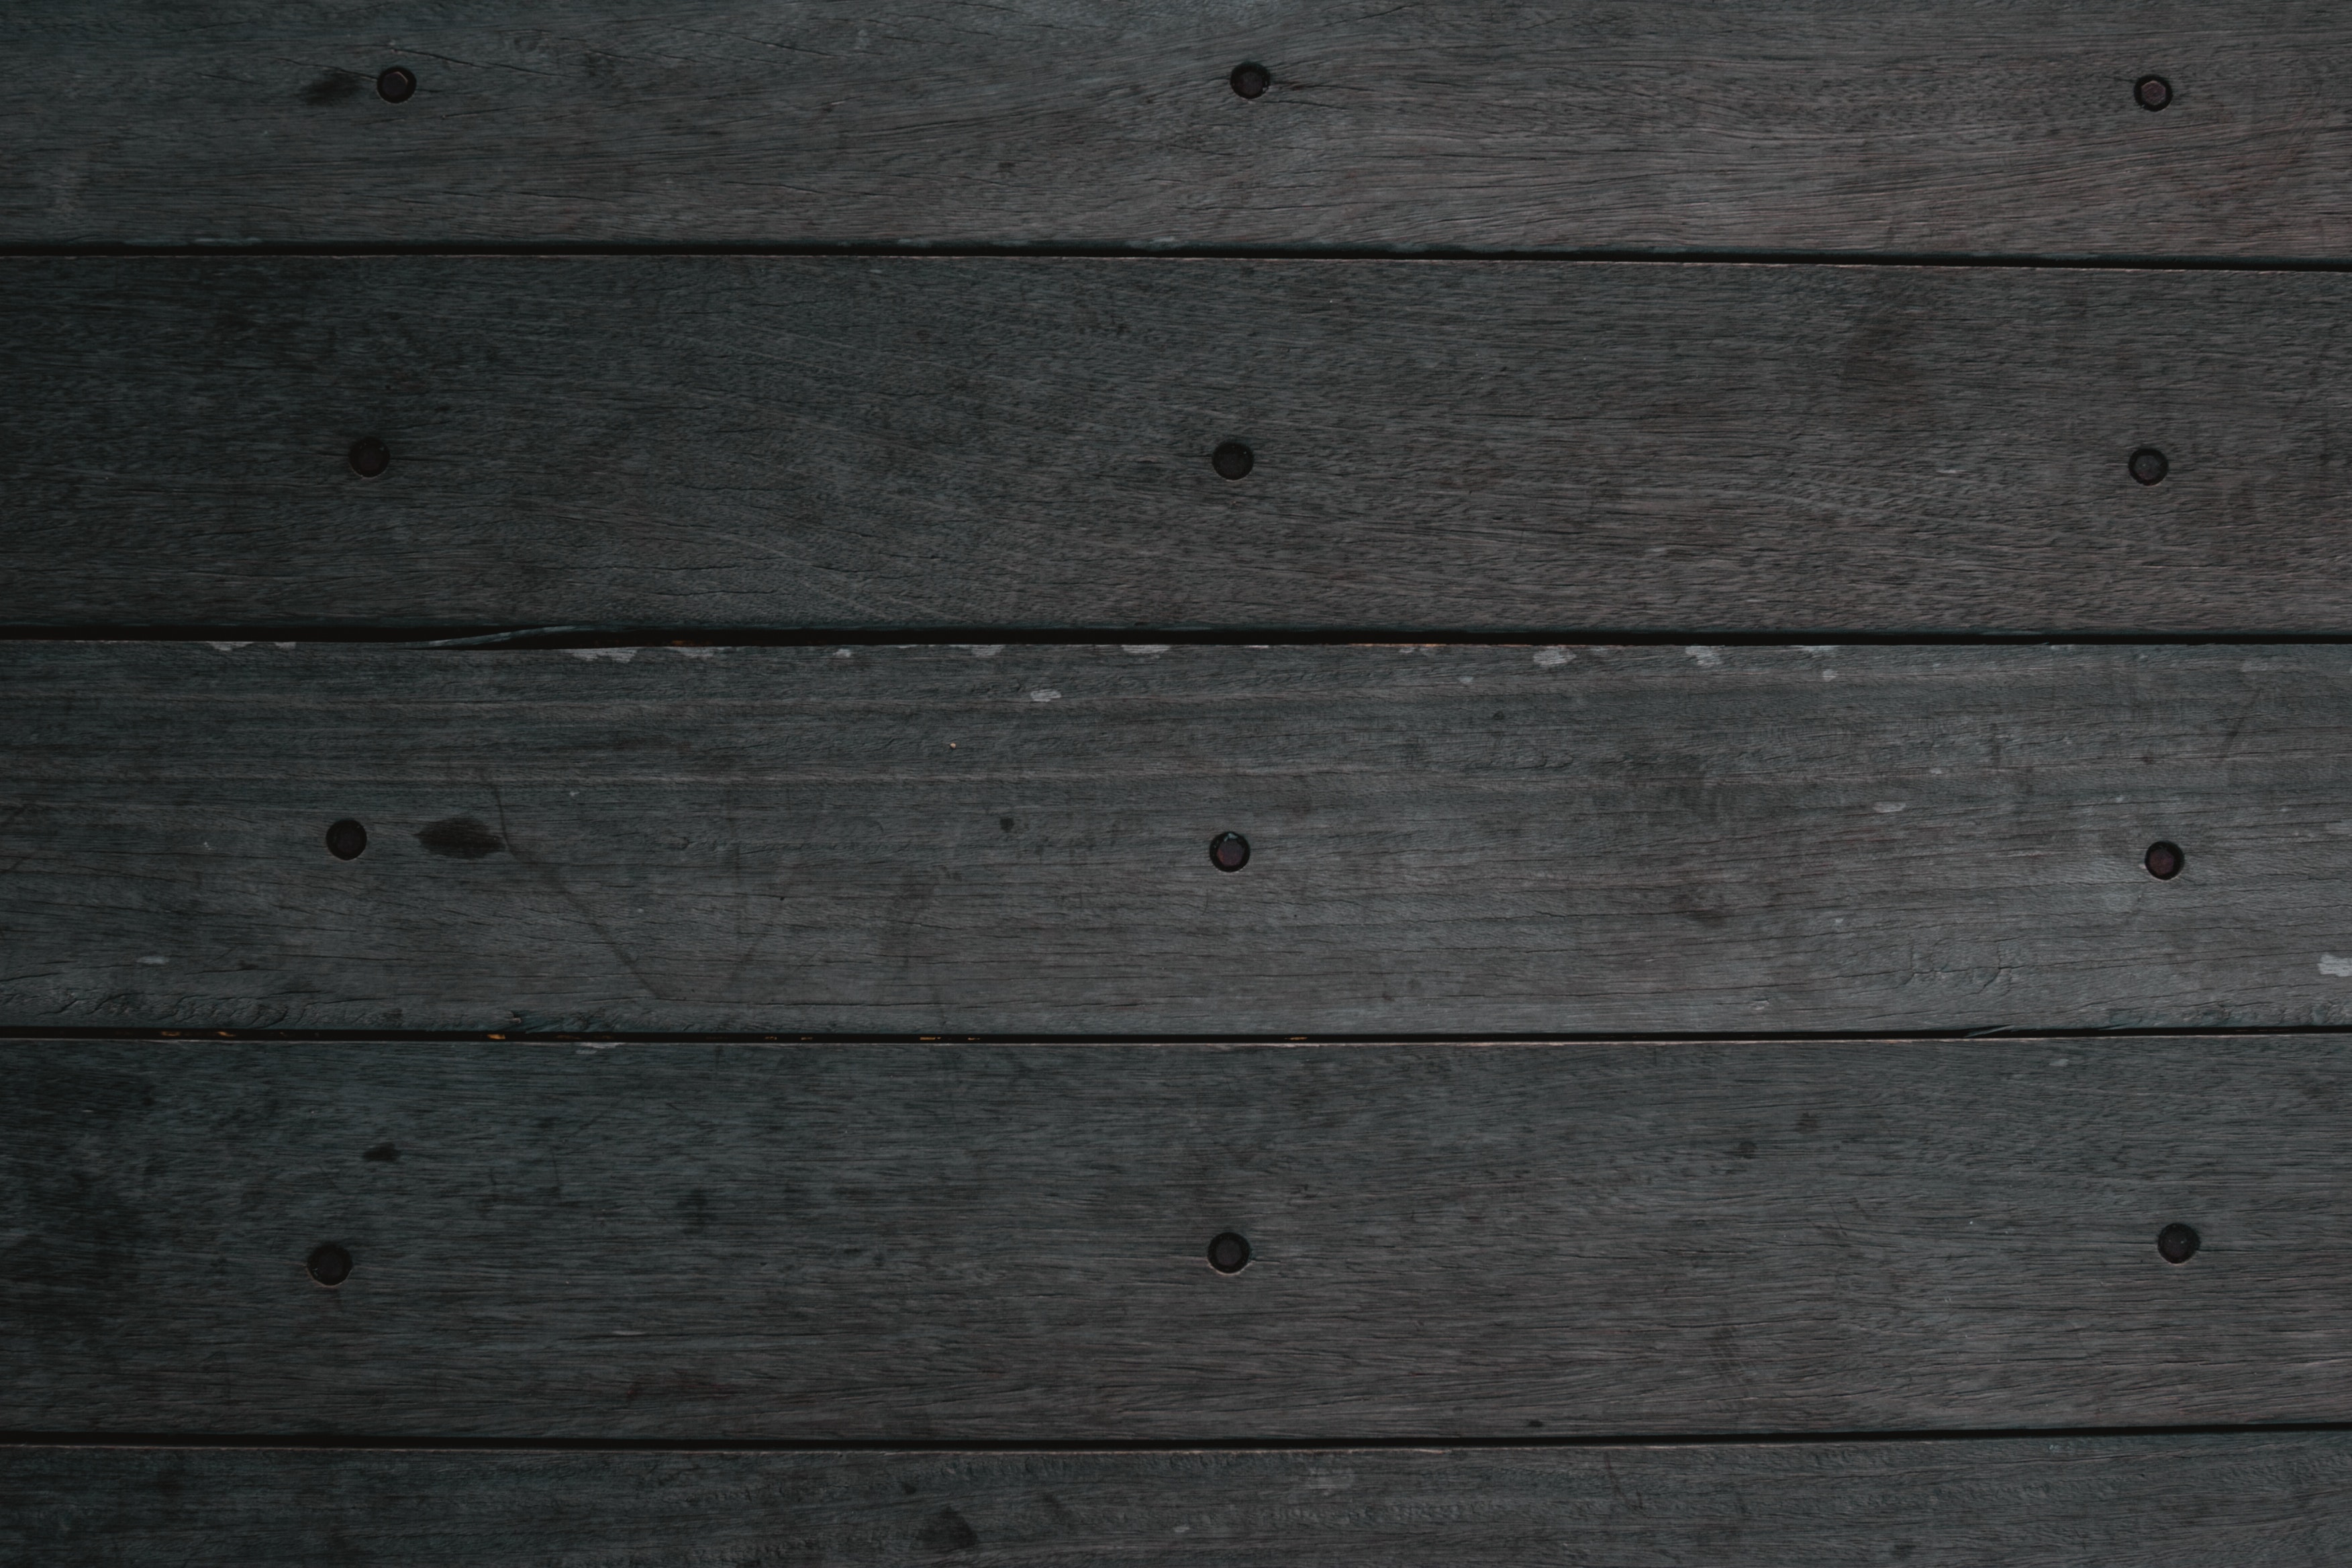
wood, plank, wood stain, hardwood, wood flooring, line, floor, pattern, lumber, siding, flooring